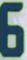
Number: 6